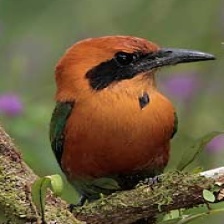
Species: RUFUOS MOTMOT
Scientific name: BARYPHTHENGUS MARTII